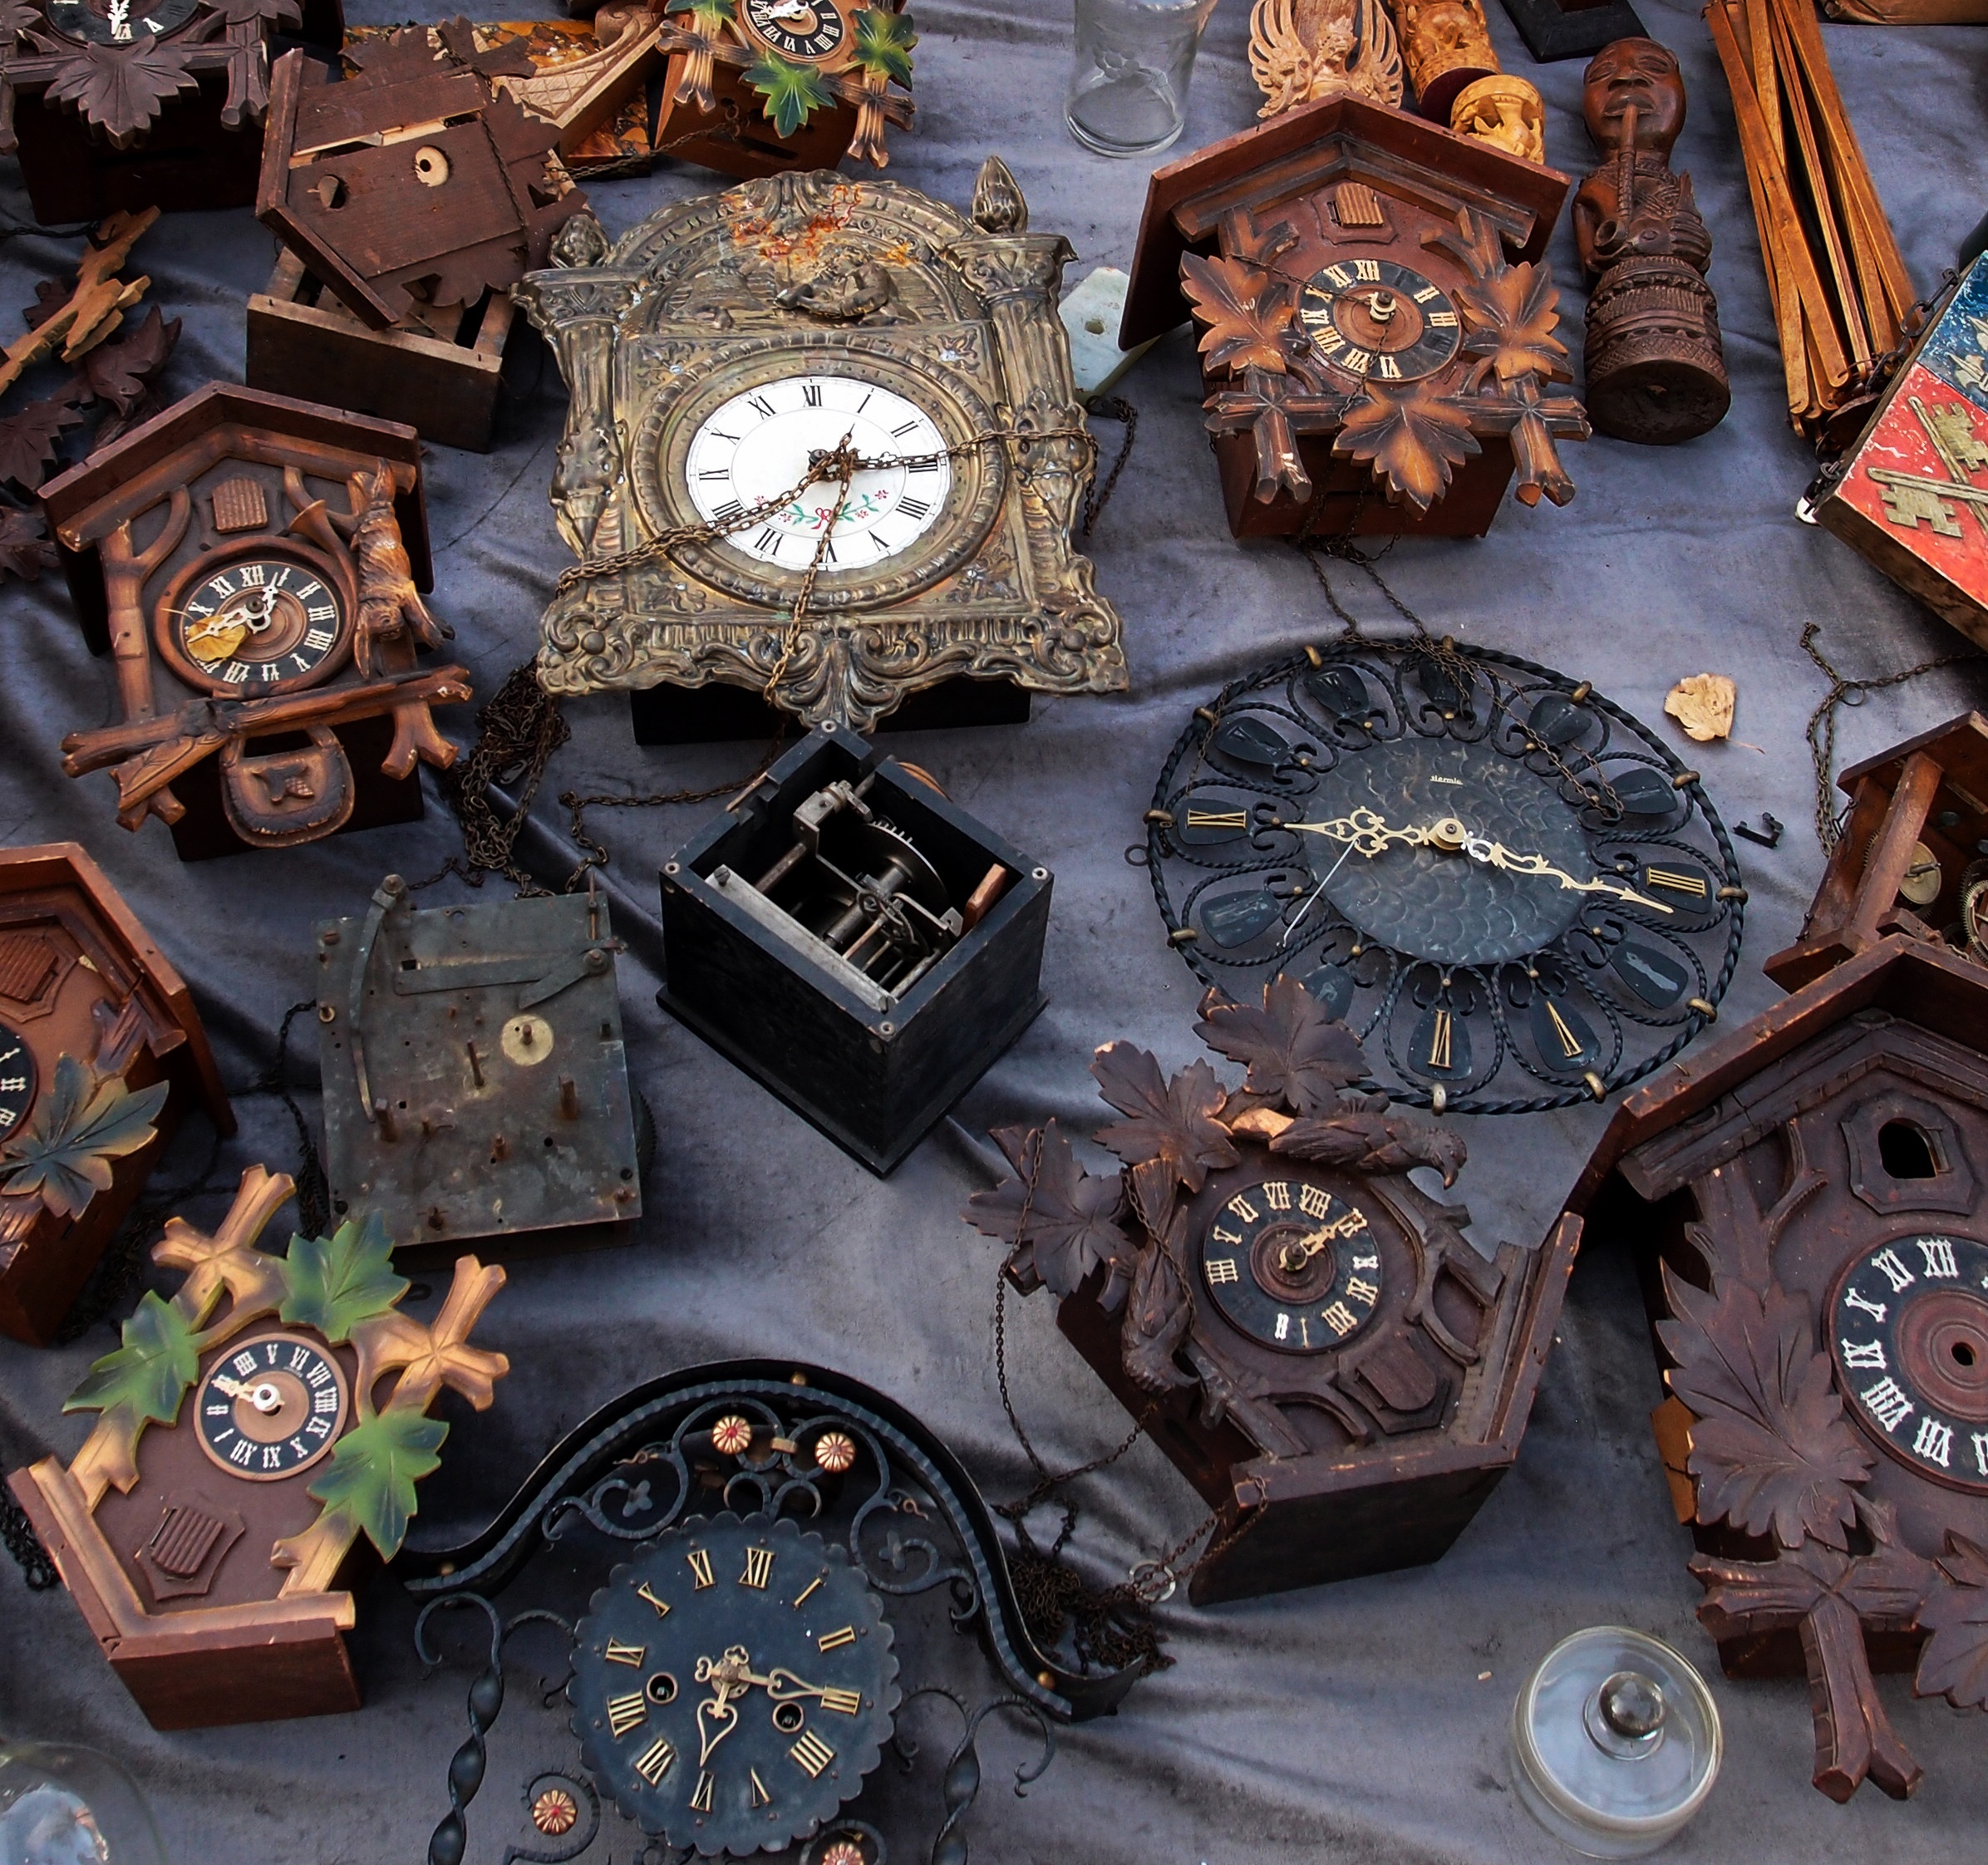
clock, time, dial, arrows, flea market, old clock